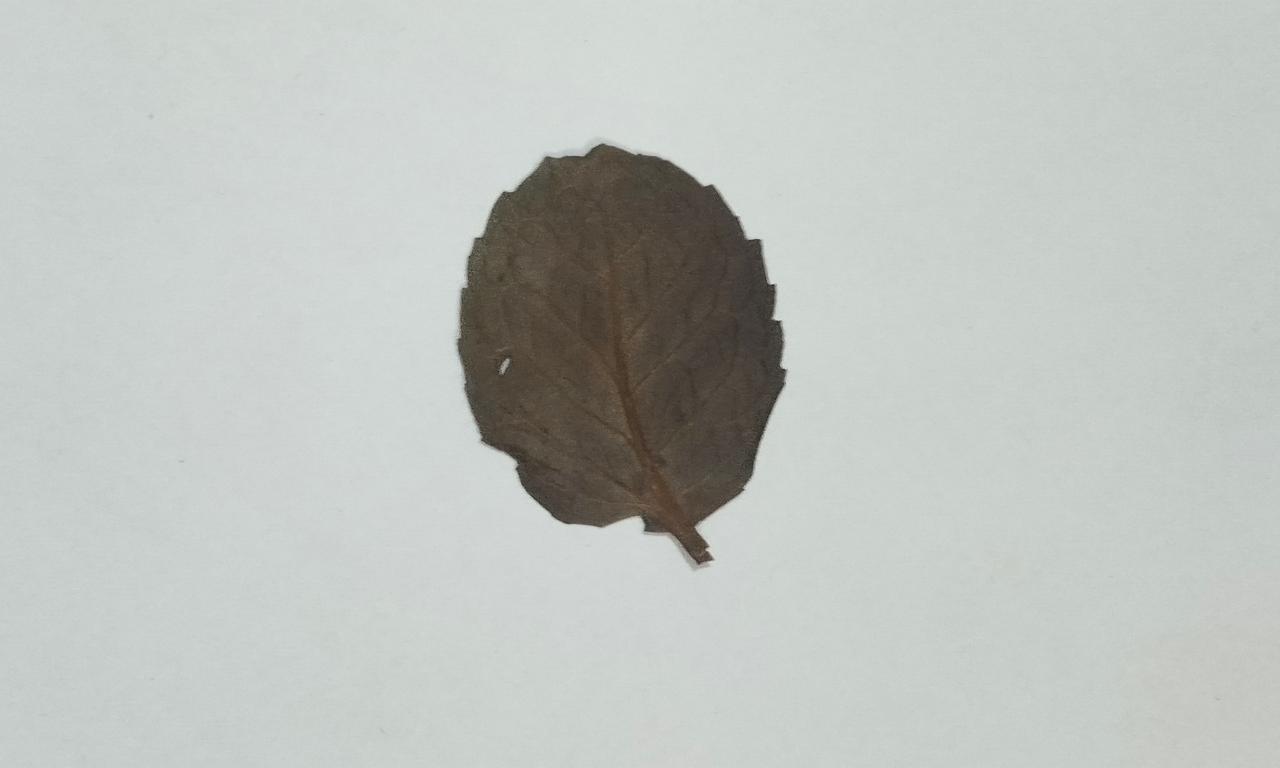
Label: Dried